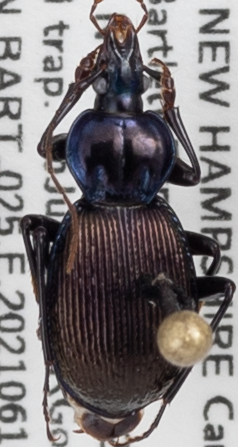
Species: Sphaeroderus canadensis canadensis
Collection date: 2021-06-16
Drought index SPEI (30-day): -2.09
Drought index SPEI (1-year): -1.13
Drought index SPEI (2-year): -0.8